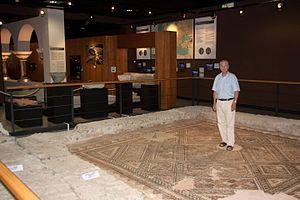
Sylvain Doussau, né le 19 novembre 1941 à Maubourguet, est un archéologue autodidacte. Ses connaissances et son expérience de terrain concernent la Préhistoire, la Protohistoire, l'Antiquité gallo-romaine et le Moyen Âge de la région de la Bigorre. Ses principaux domaines d'investigations sont la période gallo-romaine, la numismatique antique et l'archéologie du paysage.